Tolga-Os Municipality

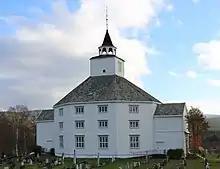
View of Tolga Church, the main church for the municipality

Historically, Tolga Municipality had always included the two parishes of "Tolga" and "Os" until 1926 when "Os" was separated to become the new Os Municipality. During the 1960s, there were many municipal mergers across Norway due to the work of the Schei Committee. On 1 January 1966, Tolga Municipality (population: 1,944) and Os Municipality (population: 2,015) were merged to form the new Tolga-Os Municipality. Soon after the merger, there was discontent in the new municipality. On 10 April 1975, the government allowed the merger to be dissolved, so on 1 January 1976 Tolga (population: 1,865) and Os (population: 1,859) became separate municipalities once again using the pre-1966 borders.